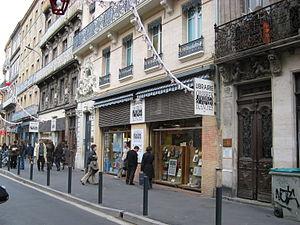
Libraire Ombres Blanches, rue Léon Gambetta à Toulouse.
Ombres blanches est une librairie indépendante et généraliste de Toulouse située dans le centre ville, entre les rues Gambetta, des Gestes et de Mirepoix, à proximité de la place du Capitole. Fondée en 1975 par Jean-Paul Archie, rapidement reprise par Christian et Martine Thorel, elle est reconnue pour la qualité de ses rayons. Elle était en 2006 la première librairie indépendante de Midi-Pyrénées, devant Castéla et la Maison du Livre.